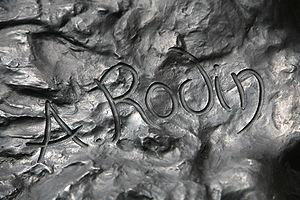
Autographe du sculpteur Auguste Rodin (1840-1917) de Le Penseur.
Auguste Rodin, né à Paris le 12 novembre 1840 et mort à Meudon le 17 novembre 1917, est l'un des plus importants sculpteurs français de la seconde moitié du XIXᵉ siècle, considéré comme un des pères de la sculpture moderne.